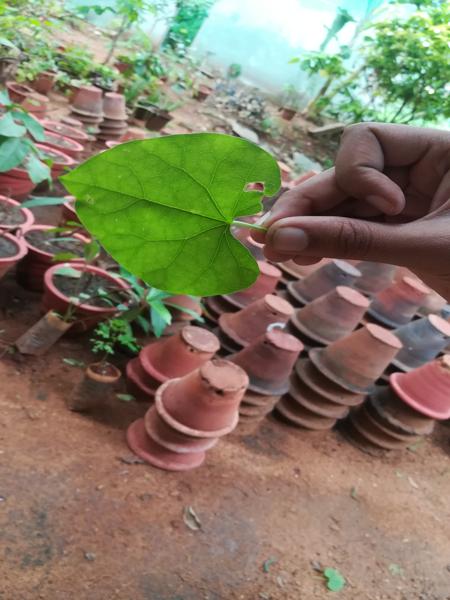
Plant: Amruthaballi